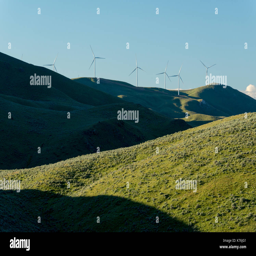
wind farm in the hills